Ashton upon Mersey

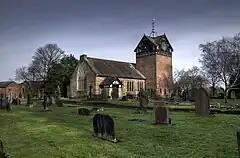
St Martin's Church

The township is first mentioned in 1260. The first building of St Martin's Church dated from 1304, but a chantry on the same site is believed to have existed since the 9th century.